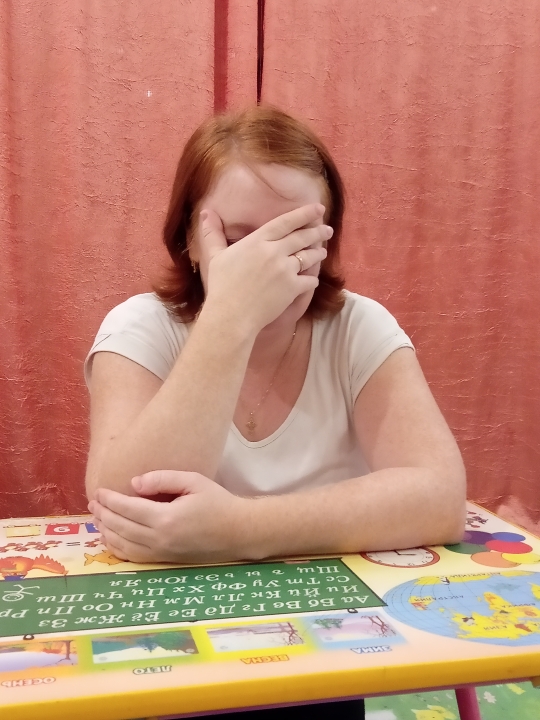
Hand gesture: no_gesture